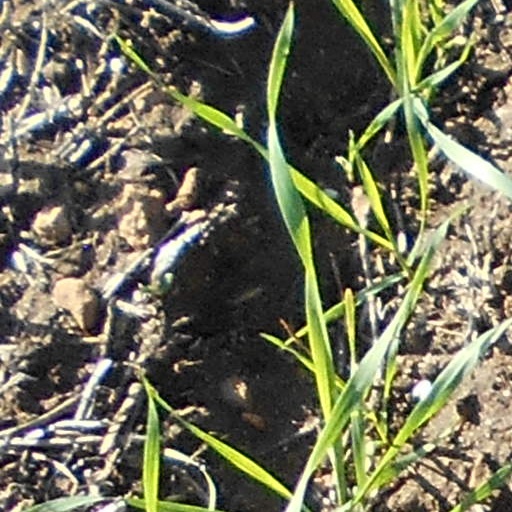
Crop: wheat